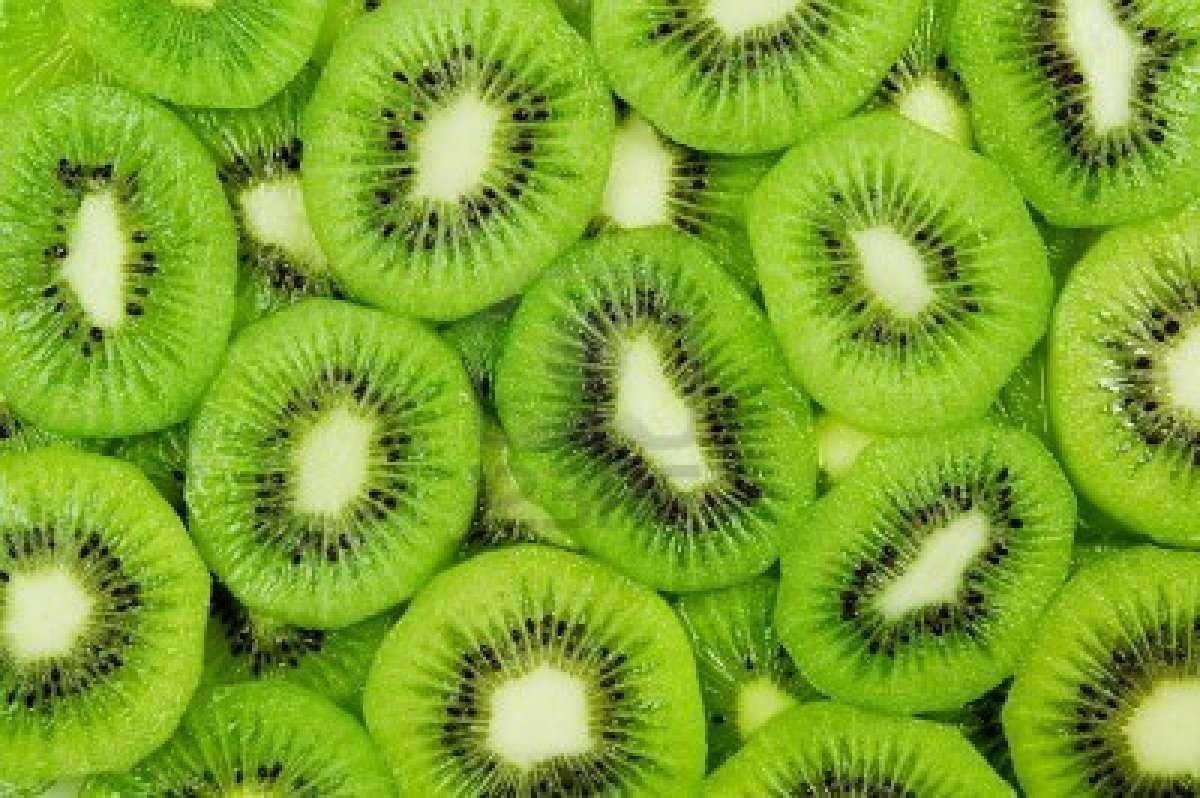
Label: Kiwi